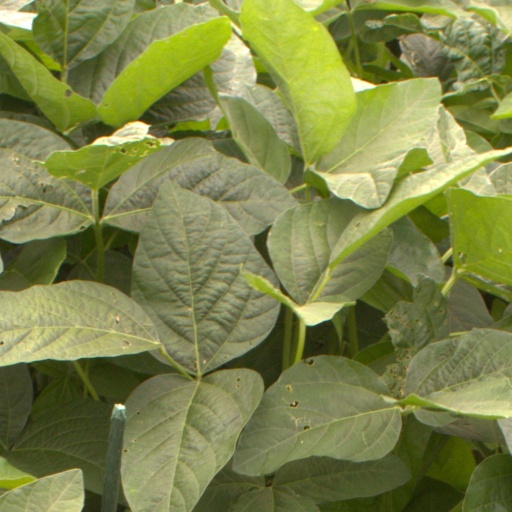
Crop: soybean